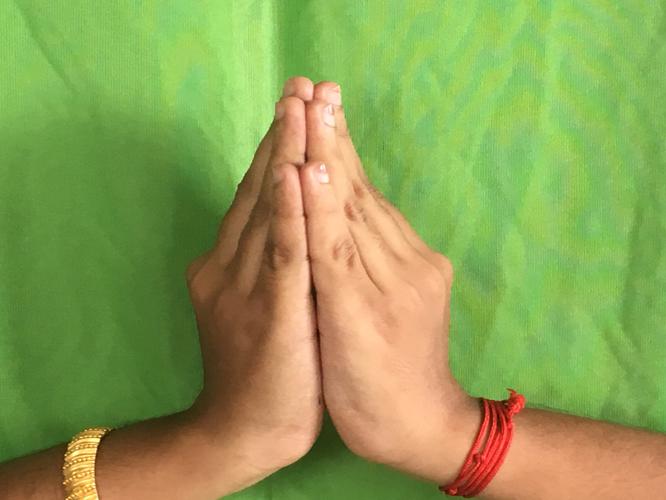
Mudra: Kapotham
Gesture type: double_hand